Boryslav

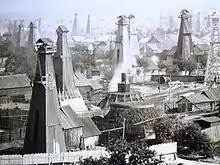
Oil wells in Borysław

One of the great technological developments of the 19th century was the discovery by pharmacists Johan (Jan) Zeh (1817–1897)) and Ignacy Łukasiewicz, in nearby Lviv, of technology that led to the establishment of a new industry based on petroleum. Scientists worked out a method of distilling Boryslaw crude oil, and on 30 March 1853 made the first kerosene lamp. As early as 31 July 1853 their new lamp was used to illuminate the Public Hospital in Lviv. Their discoveries marked the beginnings of the rapid search for petroleum in the Carpathians — especially in the eastern sector of the mountain chain where rich oil deposits were discovered. In 1854 the first ozokerite mine was started in the town after the ore was discovered by Robert Doms. In the second half of 1853, following the research of Jan Zeh, Ignacy Łukasiewicz and several other scientists working in the nearby city of Lemberg (the then official name of Lviv), the town and its surroundings saw the emergence of an oil industry. One of the first oil rigs in the world was built near Boryslav by Robert Doms in 1861. The number of oil rigs also rose from 4,000 in 1870 to over 12,000 three years later. The oil boom drew many industry moguls from all over Austria-Hungary and many fortunes were earned and lost there. A period of prosperity saw the city's population grow as almost 10,000 new workers arrived to the area. In 1886 an oil mining school was opened in Borysław, one of the first such facilities in Europe. Also the ozokerite, a natural mineral wax, mined in Borysław, was used for insulation of the first trans-Atlantic telegraphic cable line. On 31 December 1872, a railway line linking Borysław with the nearby city of Drohobycz (now Drohobych, Ukraine) was opened. In 1909, more than 1,920,000 tonnes of oil were produced in the region — roughly 5% of the world's oil production at that time making the region the third biggest producer of oil after the US and the Russian Empire in the world.